Herat campaign of 1862–1863

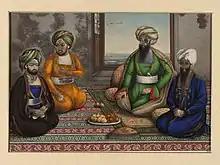
Dost Mohammad Khan with his 3 sons

After the end of the First Anglo-Afghan War in 1842, Dost Mohammad Khan was now in a position to expand his state dramatically. This was in part due to the improving relationship between Dost Mohammad Khan and the British. During his exile in Calcutta, he was treated warmly.